Mache-Chindul Ecological Reserve

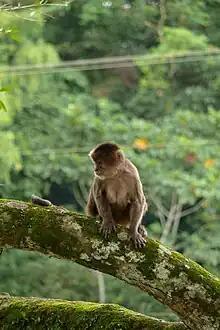
Marañon White-fronted capuchin ("Cebus albifrons yuracus") is endemic.

Fauna recorded in Bilsa include large mammals now rare in western Ecuador such as jaguar ("Panthera onca"), mantled howler ("Alouatta palliata"), white-fronted capuchin ("Cebus albifrons aequatorialis") and giant anteater ("Myrmecophaga tridactyla").